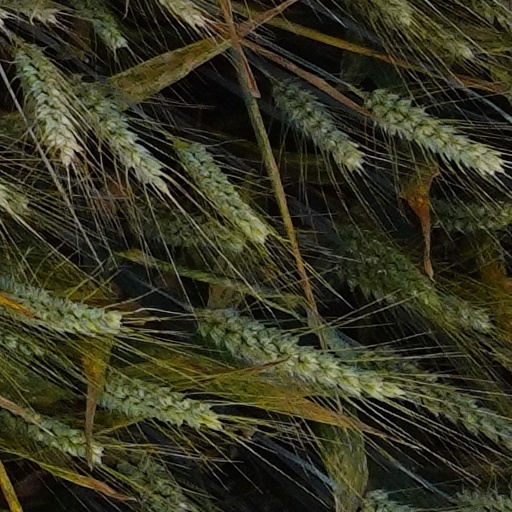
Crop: wheat